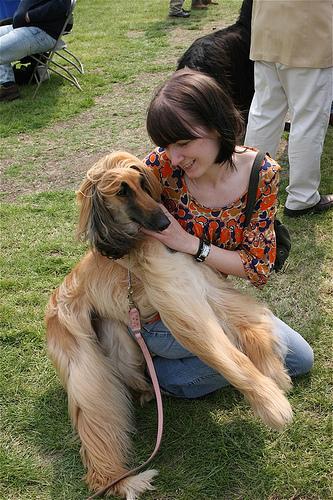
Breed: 222-n000013-Afghan_hound